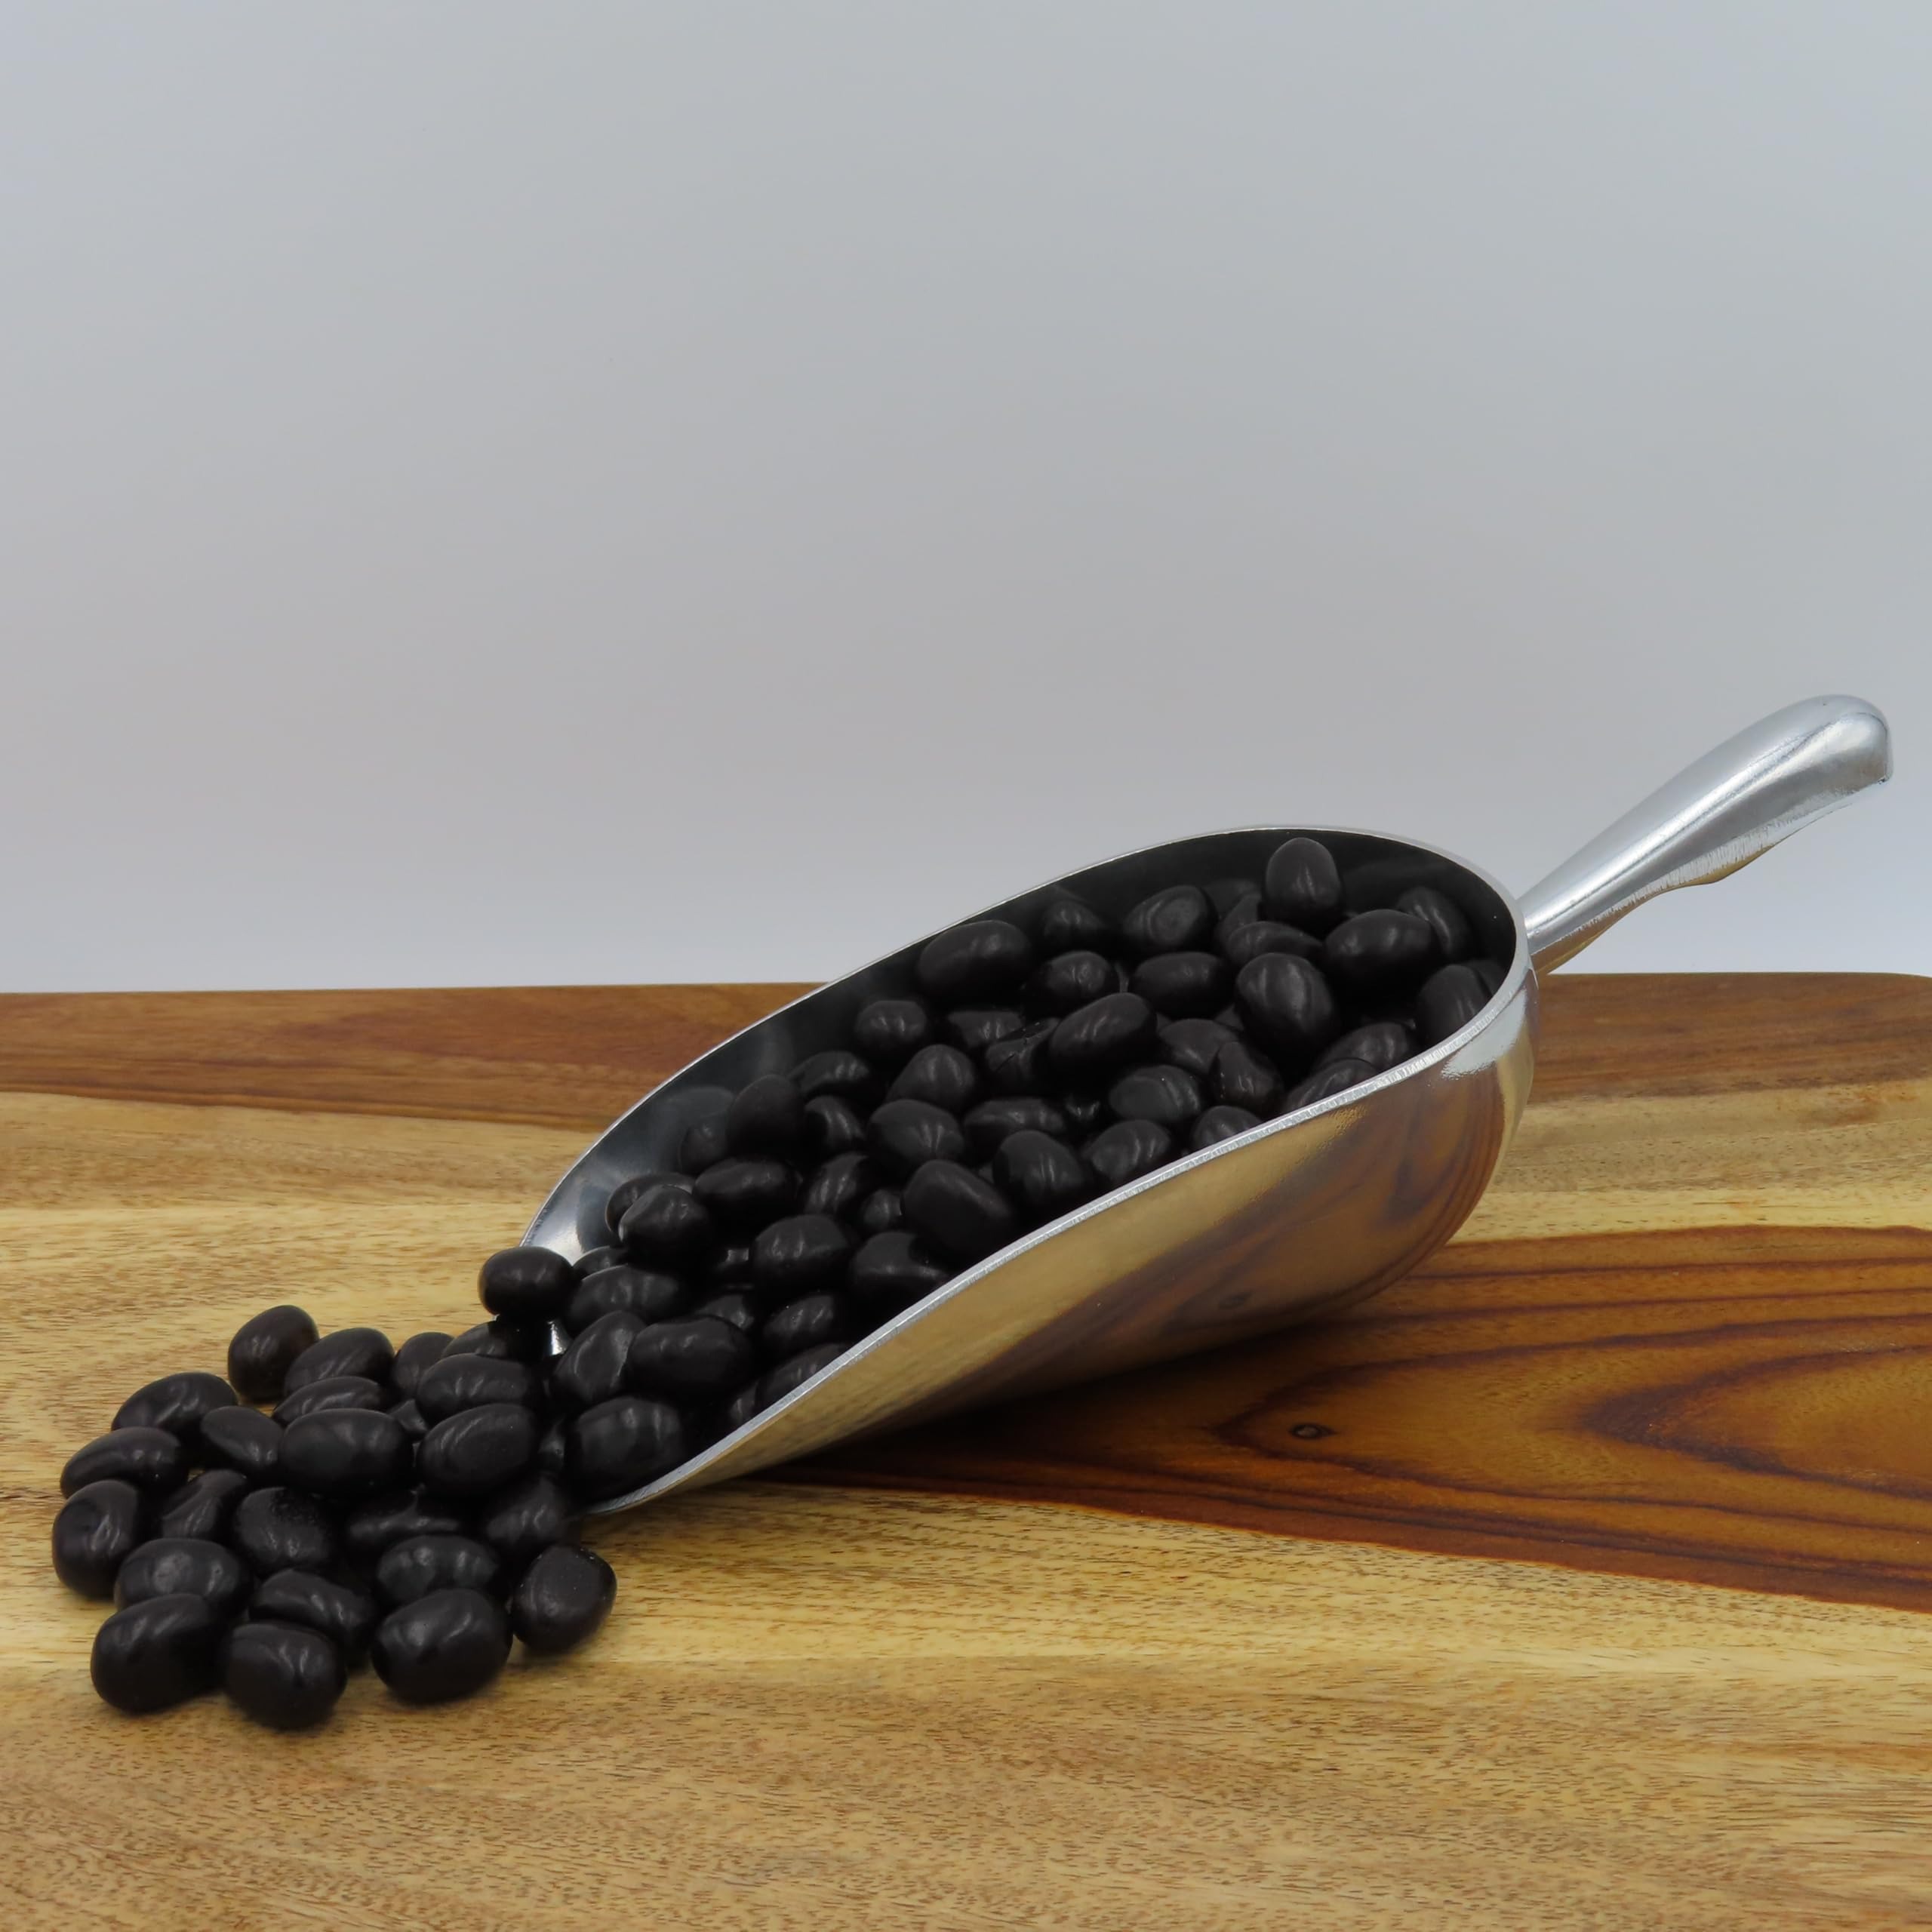
Item Name: Beulah's Just Born Licorice Jelly Beans, 5 Pound Package, 950 Pieces of Candy
Bullet Point 1: Refreshing Licorice Flavor
Bullet Point 2: A Customer Favorite Jelly Bean
Bullet Point 3: Fresh & Delicious
Product Description: Chewy and Soft Goodness: Dive into the deep, intense flavor of our Just Born Licorice Jelly Beans. Each bite delivers a burst of sweet licorice goodness. Whether you’re a licorice aficionado or a curious candy explorer, these beans won’t disappoint. You can buy these candies at Beulah's Candyland!
Value: 80.0
Unit: Ounce

Price: 36.76